Julien Delétraz

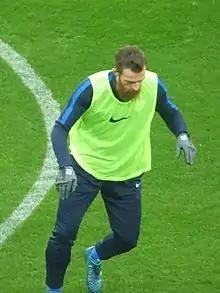
Delétraz playing for Grenoble in 2018

Julien Delétraz (born 9 December 1985) is a retired French professional footballer who played as a midfielder.